House guest

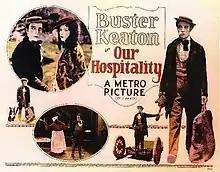
The 1923 Buster Keaton film "Our Hospitality" features the protagonist using his status as a house guest to forestall the ill intentions of members of the host family.

A house guest or overnight guest is a person who is staying as a guest in the house of another person. The presence of a person as a house guest raises cultural and legal considerations, placing the owner of the house in the position of host, with expectations of providing hospitality and seeing to the comfort and protection of the guest. The guest, similarly, assumes social obligations with respect to their treatment of the host and the host's property.